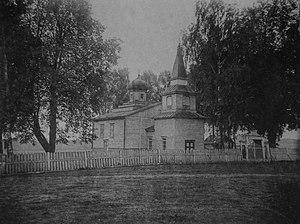
Berazino ou Berezino est une ville de la voblast de Minsk, en Biélorussie, et le centre administratif du raïon de Berazino. Sa population s'élevait à 11 832 habitants en 2016.